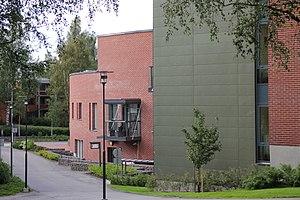
Olli Pekka Jokela est un architecte finlandais.